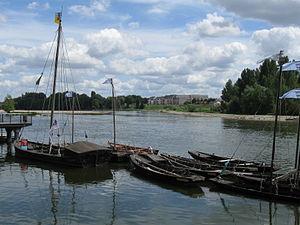
Futreaux (bateaux de Loire à fond plat) et barques, Orléans, Loiret, France
Orléans [ɔʁleɑ̃] est une commune française du centre-nord de la France, située à environ 120 kilomètres au sud de Paris. Siège du conseil de la métropole d'Orléans, la ville est également le chef-lieu du département du Loiret et de la région Centre-Val de Loire, ce qui en fait la métropole la plus proche de Paris.
L'histoire du Loiret, en tant qu'entité administrative, commence le 22 décembre 1789 par un décret de l'Assemblée constituante, qui entre en vigueur quelques mois plus tard, le 4 mars 1790. Il est constitué à partir d'une partie des anciennes provinces de l'Orléanais et du Berry. Mais l'histoire du territoire du département du Loiret est bien plus ancienne.
Les années 2000 dans le Loiret décrivent les événements marquants pendant la période courant du 1ᵉʳ janvier 2000 au 31 décembre 2009 dans les domaines de l'organisation territoriale, la vie politique, la vie économique et sociale, les transports, l'urbanisme et l'habitat, la culture, les loisirs et les sports dans le département du Loiret.